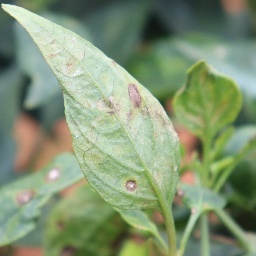
Label: cercospora